John Henry Knight (inventor)

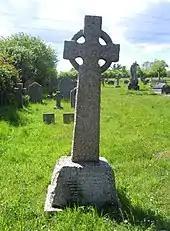
The grave of John Henry Knight at Hale, Surrey

In 1872 Knight developed a steam powered hop digging machine. A rival designer, Frank Proctor, stated in an 1890 edition of the weekly magazine "Engineering" that "Mr Knight has undoubtedly earned the distinction of being one of the early pioneers in the system of steam digging". He had begun developing his first digging machine in 1872, specifically for working in hopfields, which are difficult to cultivate due to the incidence of the hop poles which support the strings up which the plants climb. "Digging by Steam" by Colin Tyler (published in 1977 by Argus Books Ltd) devotes a chapter to hop digging machines, many of which were designed and built by Knight, and which are illustrated with drawings or photos.